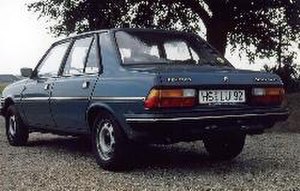
Peugeot 305 / Udstyrsvarianter
Peugeot 305 GLD (1983)
Peugeot 305 er en bilmodel fra Peugeot, som størrelsesmæssigt ligger mellem den lille mellemklasse og den store mellemklasse. Den blev bygget mellem efteråret 1977 og slutningen af 1988 som efterfølger for Peugeot 304.